Alexander II (statue in Helsinki)

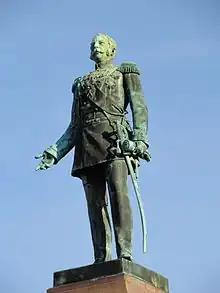
A close-up of the figure of the emperor himself.

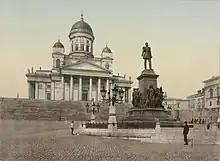
A colour photograph taken between 1890 and 1905.

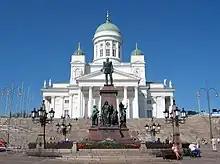
A picture from 2001.

The monument represents realism typical of its era. The bronze statue consists of the figure of Alexander II and four allegorical figures at the base of the sculpture, representing Law (Latin: "Lex"), Work ("Labor"), Peace ("Pax") and Light ("Lux"). The pedestal has a total of eight human and animal figures. The figure of Alexander II standing on top of the red granite pedestal is depicted in the uniform of an officer of the Finnish Guards' Rifle Battalion, giving a speech at the 1863 Diet of Finland. As the contest board had liked both Takanen's sketch of the figure of the emperor and Runeberg's ideas for the pedestal figures, Runeberg sculpted the actual statue according to Takanen's sketch, but added the secondary characters he had designed himself and the pedestal to it.